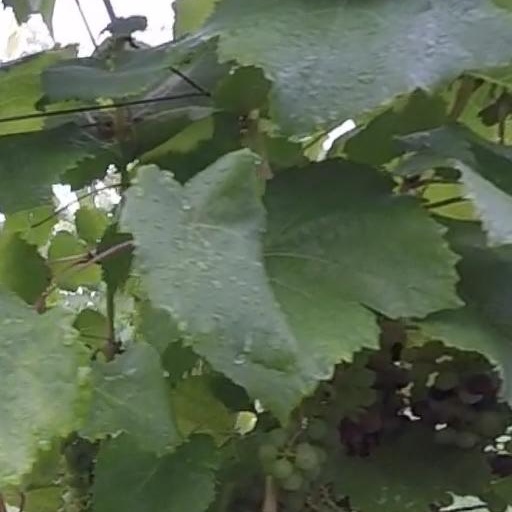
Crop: grape